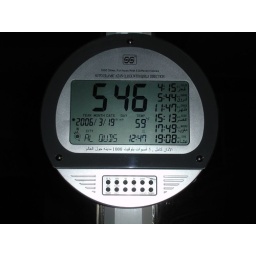
Amazing wall clock showing time of prayer anywhere in the world